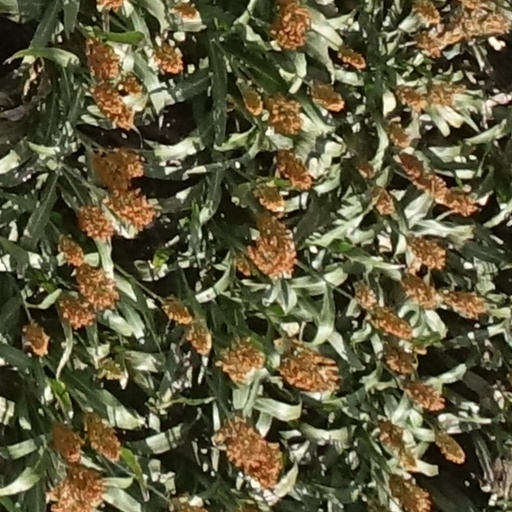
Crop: sorghum